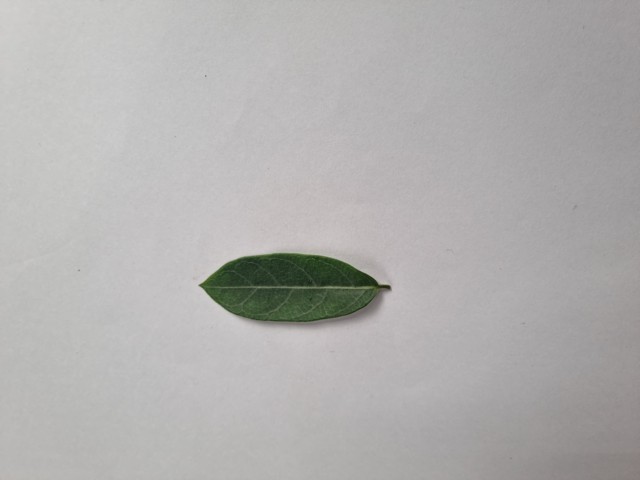
Plant: anantamul